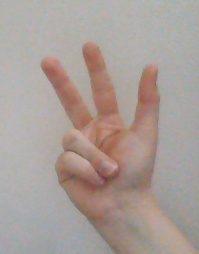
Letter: al